South Padre Island, Texas

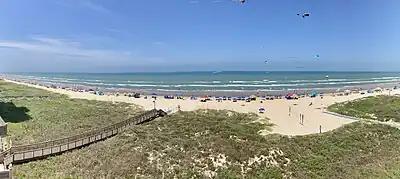

The year-round warm tropical weather attracts tourists allowing them to experience the 34 miles of beach, over 300 days of sunshine, and all forms of entertainment from water sports to live music, with personal water craft rental, parasailing and dolphin watches being the most popular. Other favorites are horseback riding adventures on the beach, visiting the Sea Turtle sanctuary, the Birding Center and other ecological tours that explore the Laguna Madre and the Gulf of Mexico.